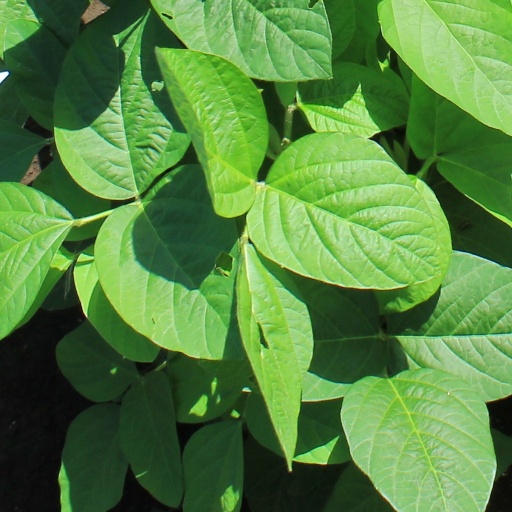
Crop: soybean